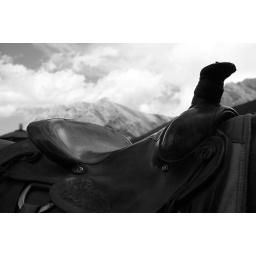
western saddle in black and white